Biogenic substance

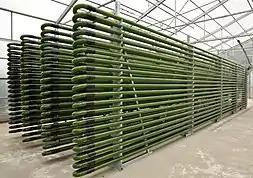
Photobioreactor used to produce microalgae metabolites

The different biomolecules that make up a plant's biogenic substances – particularly those in seed exudates - can be identified by using different varieties of chromatography in a lab environment. For metabolite profiling, gas chromatography-mass spectrometry is used to find flavonoids such as quercetin. Compounds can then be further differentiated using reversed-phase high-performance liquid chromatography-mass spectrometry.